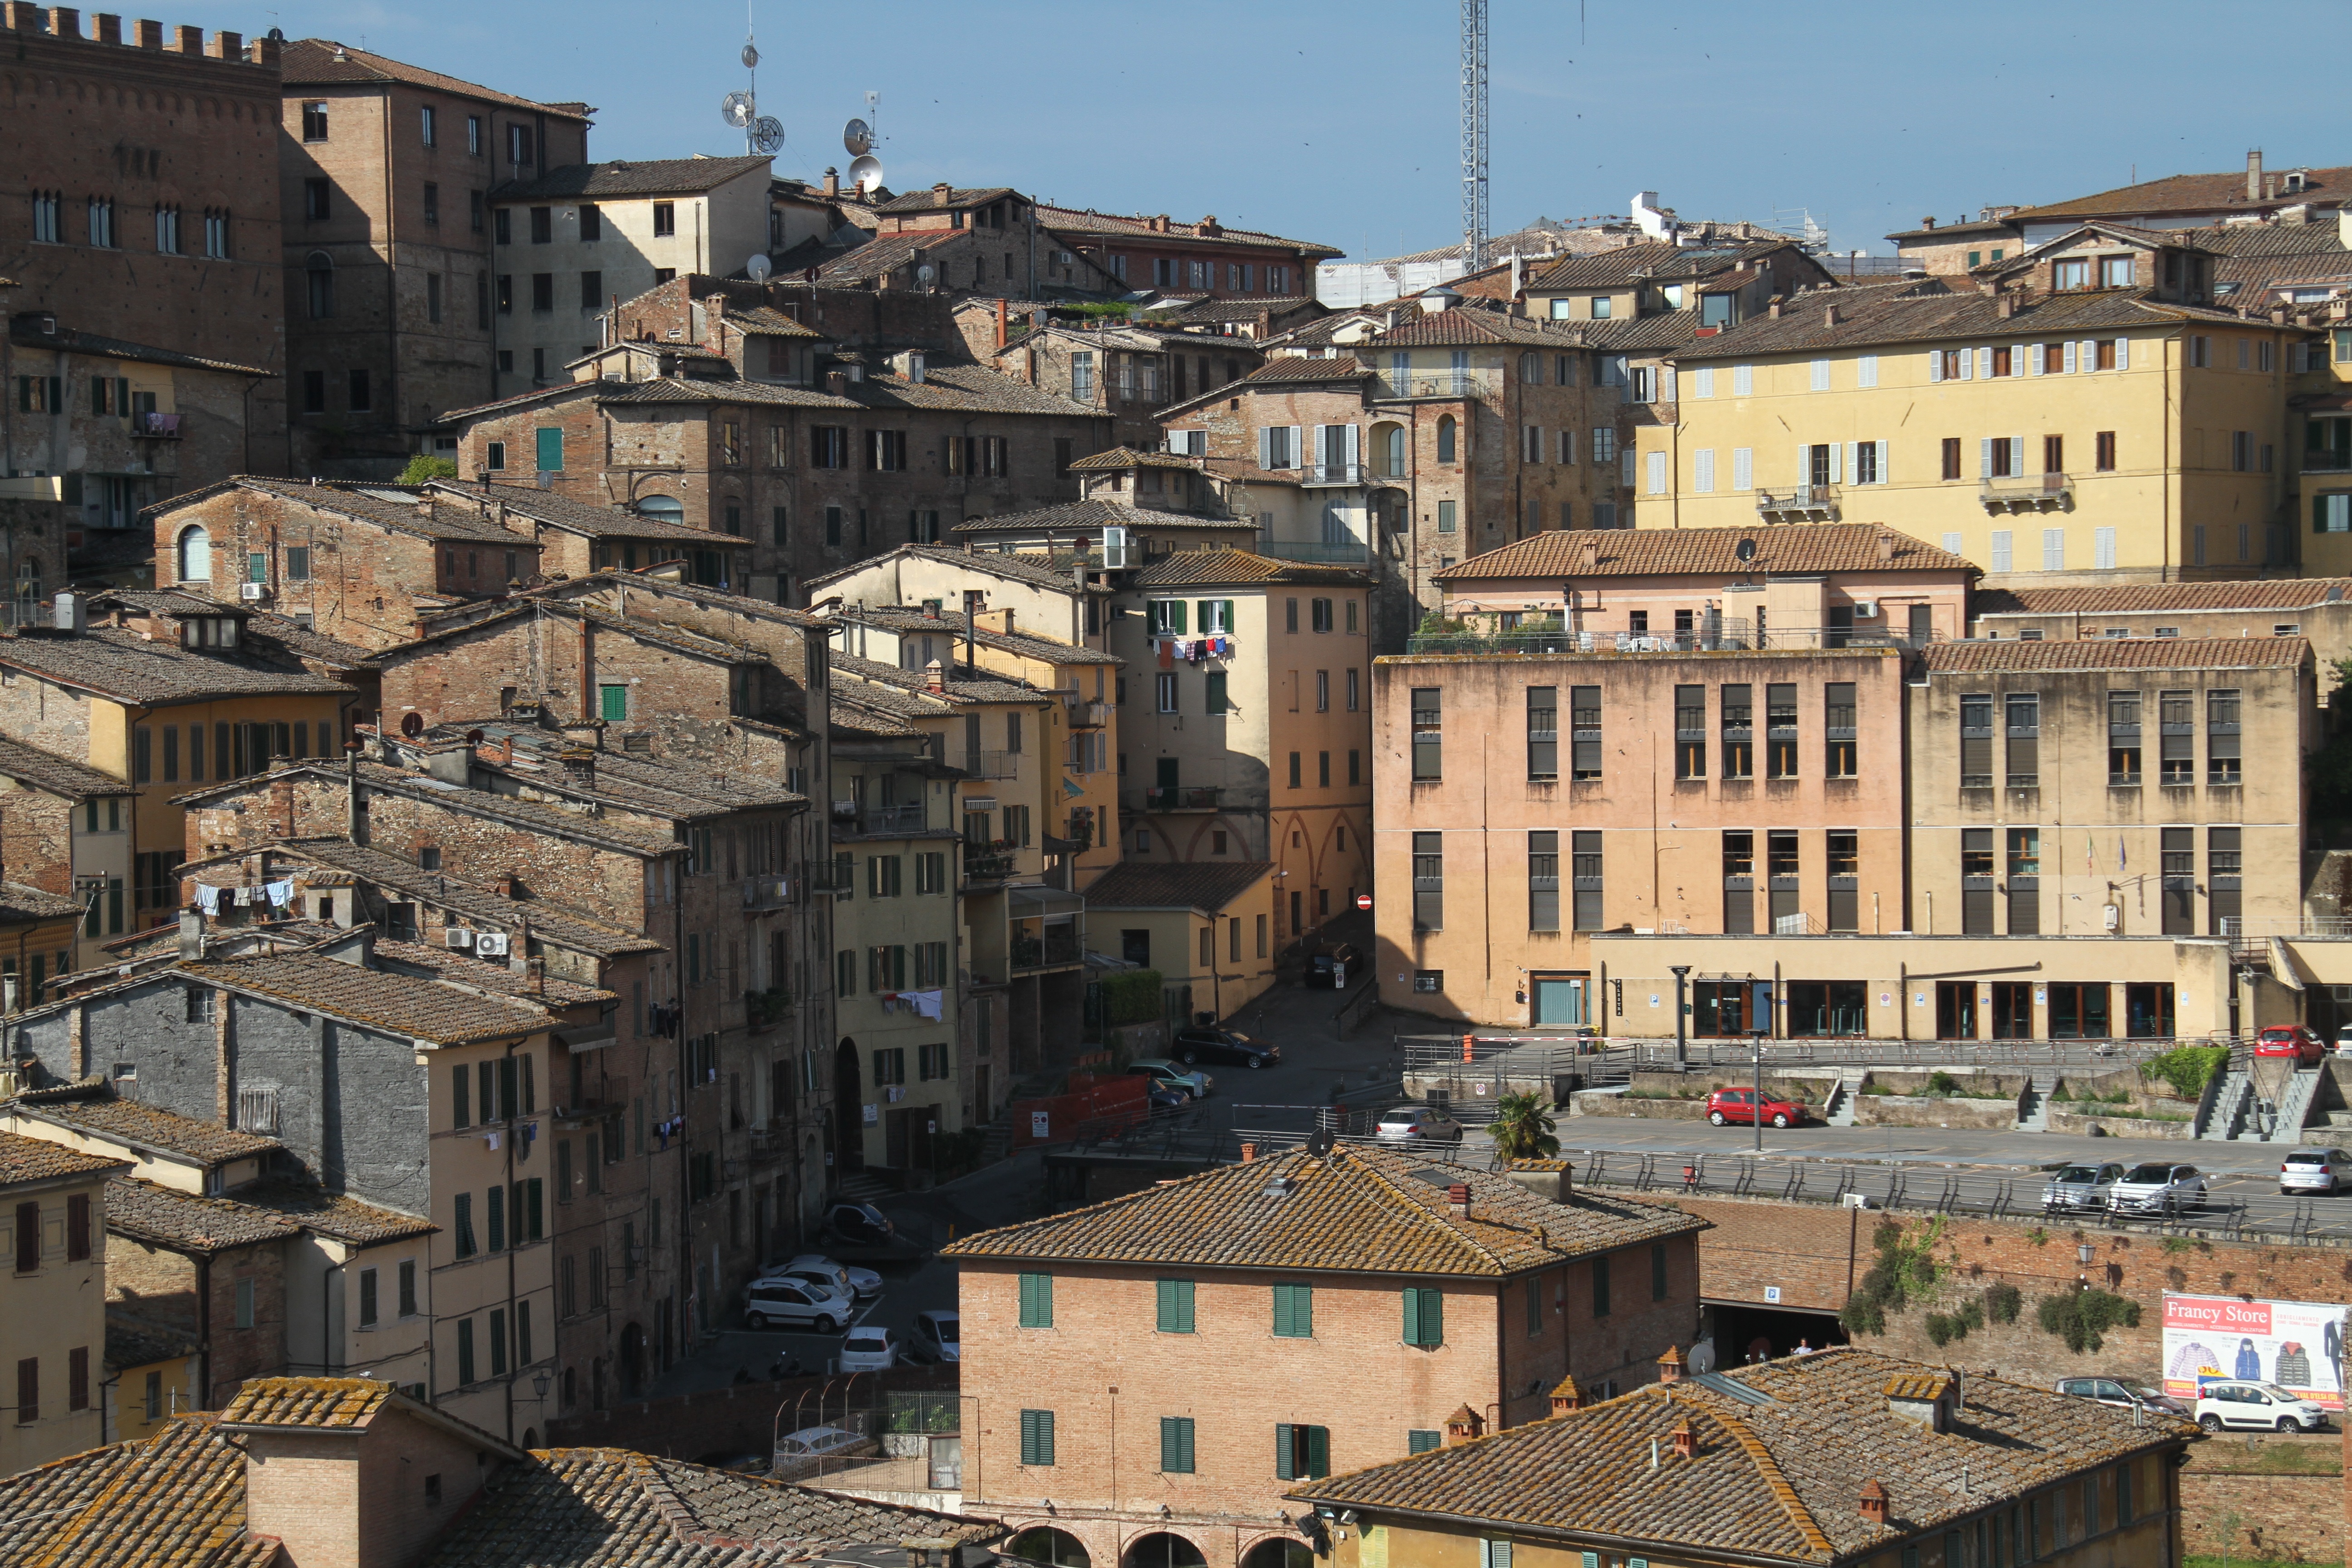
architecture, town, city, cityscape, downtown, plaza, italy, tuscany, town square, italian, metropolis, siena, neighbourhood, ancient rome, urban area, ancient history, geographical feature, human settlement